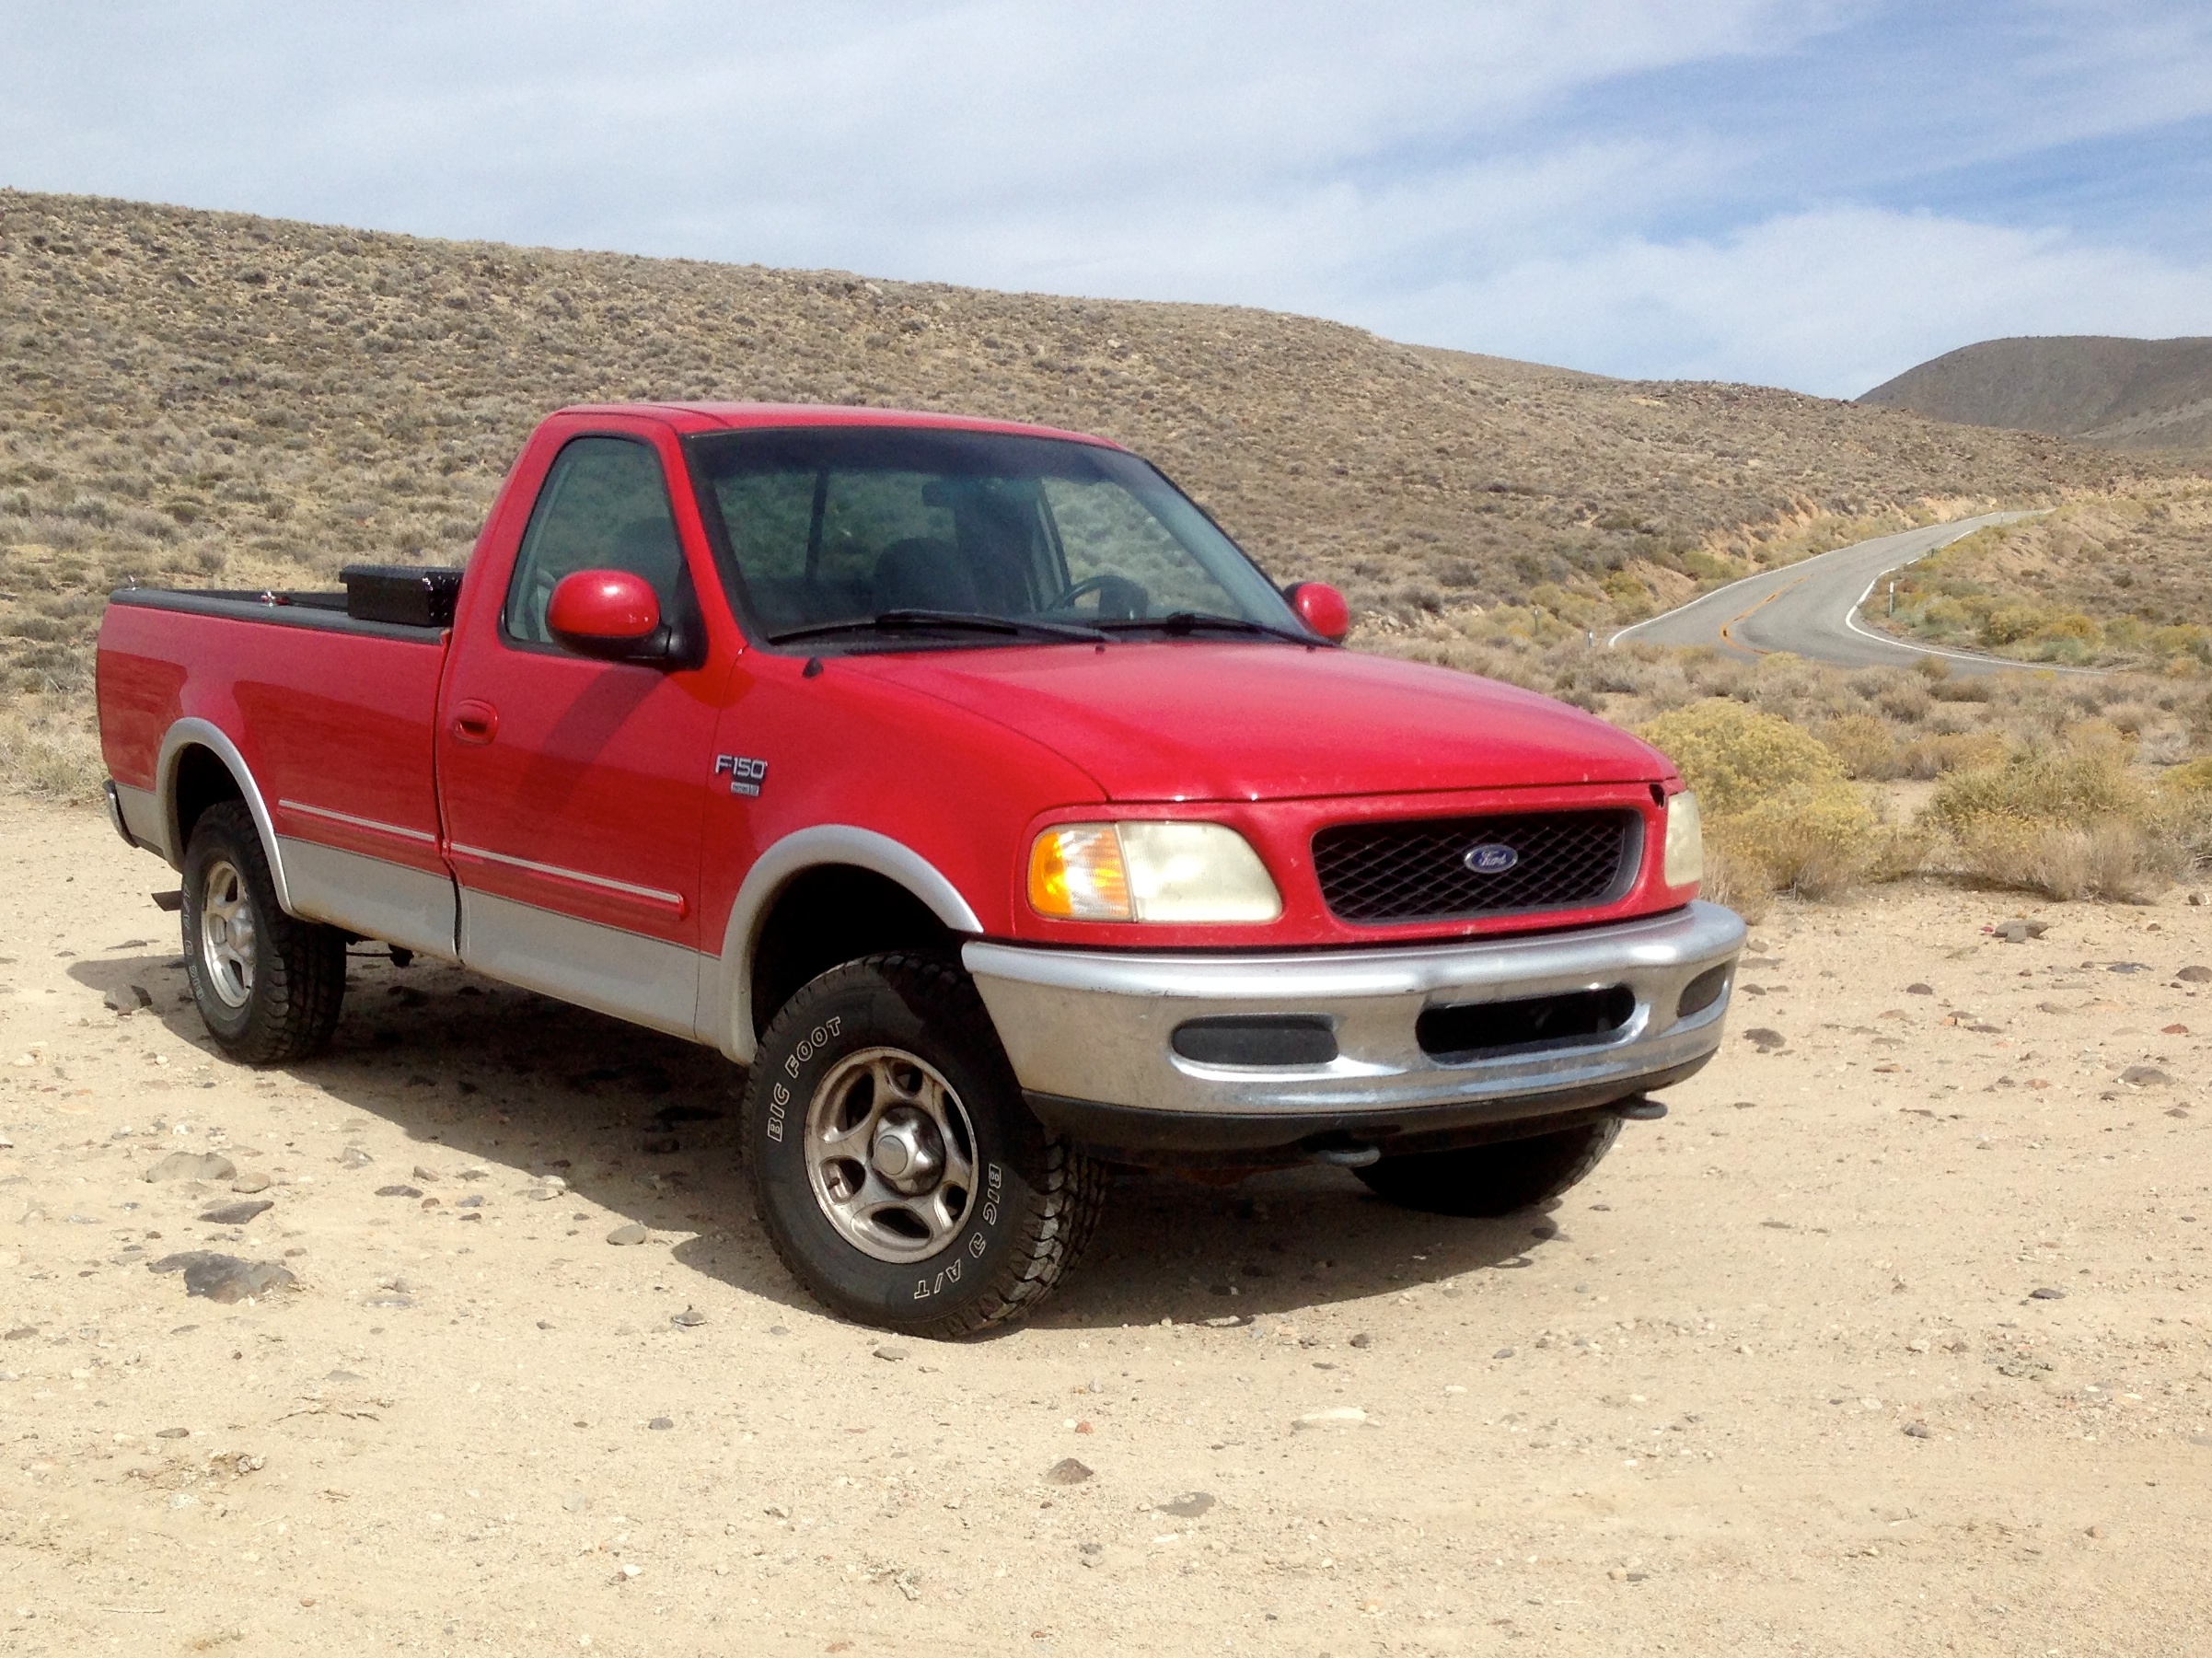
car, wheel, truck, vehicle, bumper, ford, pickup truck, land vehicle, automobile make, automotive exterior, ford lightning